Intelligence quotient

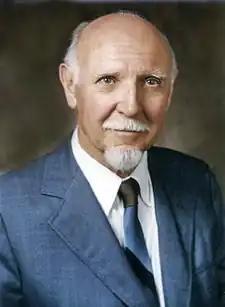
Psychologist Raymond Cattell defined fluid and crystallized intelligence and authored the Cattell Culture Fair III IQ test.

Raymond Cattell (1941) proposed two types of cognitive abilities in a revision of Spearman's concept of general intelligence. Fluid intelligence (Gf) was hypothesized as the ability to solve novel problems by using reasoning, and crystallized intelligence (Gc) was hypothesized as a knowledge-based ability that was very dependent on education and experience. In addition, fluid intelligence was hypothesized to decline with age, while crystallized intelligence was largely resistant to the effects of aging. The theory was almost forgotten, but was revived by his student John L. Horn (1966) who later argued Gf and Gc were only two among several factors, and who eventually identified nine or ten broad abilities. The theory continued to be called Gf-Gc theory.